Melody of the Heath

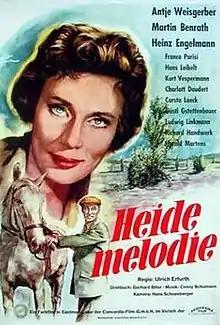

Melody of the Heath is a 1956 West German romance film directed by Ulrich Erfurth and starring Carsta Löck, Martin Benrath and Kurt Vespermann. It is part of the post-war tradition of heimatfilm, taking place on Lüneburg Heath. It was shot in eastmancolor.